Local Boy Makes Good

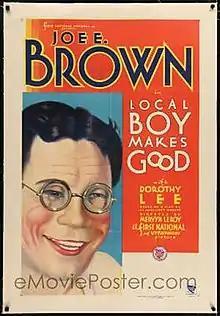
Theatrical release poster

Local Boy Makes Good is a 1931 American Pre-Code comedy film directed by Mervyn LeRoy and written by Robert Lord, Raymond Griffith and Ray Enright. The film stars Joe E. Brown, Dorothy Lee, Ruth Hall, Edward Woods, Edward Nugent and Wade Boteler. The film was released by Warner Bros. on November 27, 1931.